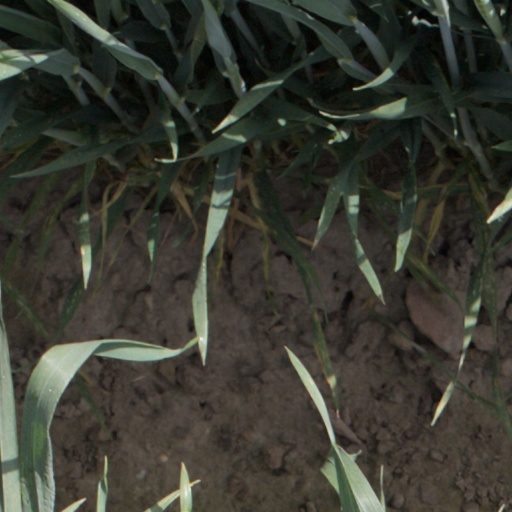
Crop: wheat